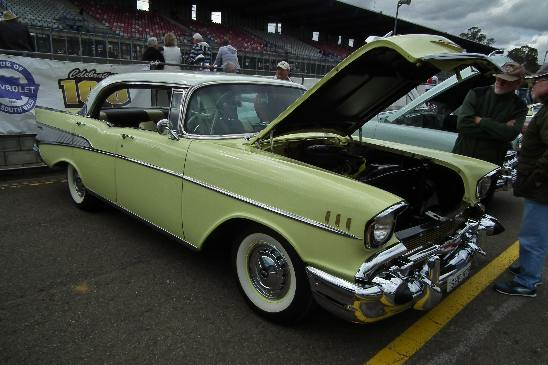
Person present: No